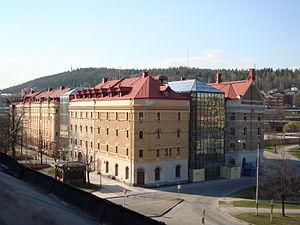
Sundsvall est une ville située dans le centre de la Suède, sur la côte de la mer Baltique, dans la province de Medelpad et le comté de Västernorrland. 49 339 personnes y vivent. Elle est le chef-lieu de la commune de Sundsvall.